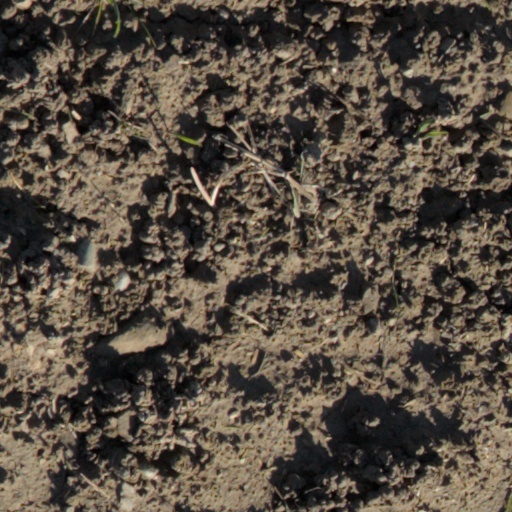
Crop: wheat